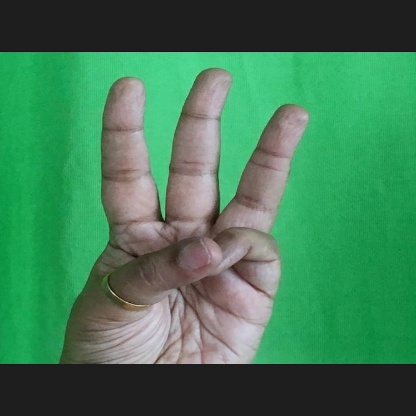
Mudra: Trishulam